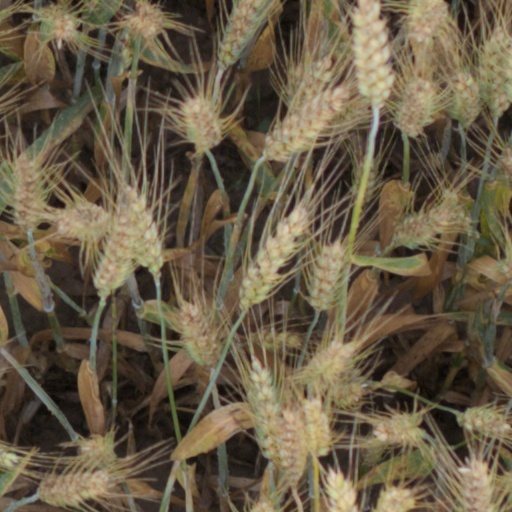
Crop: wheat